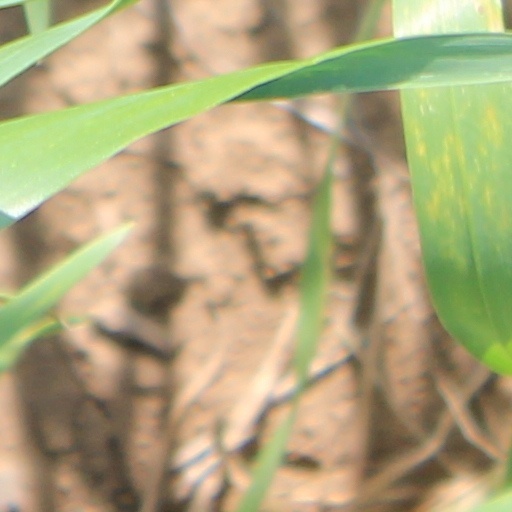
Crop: wheat